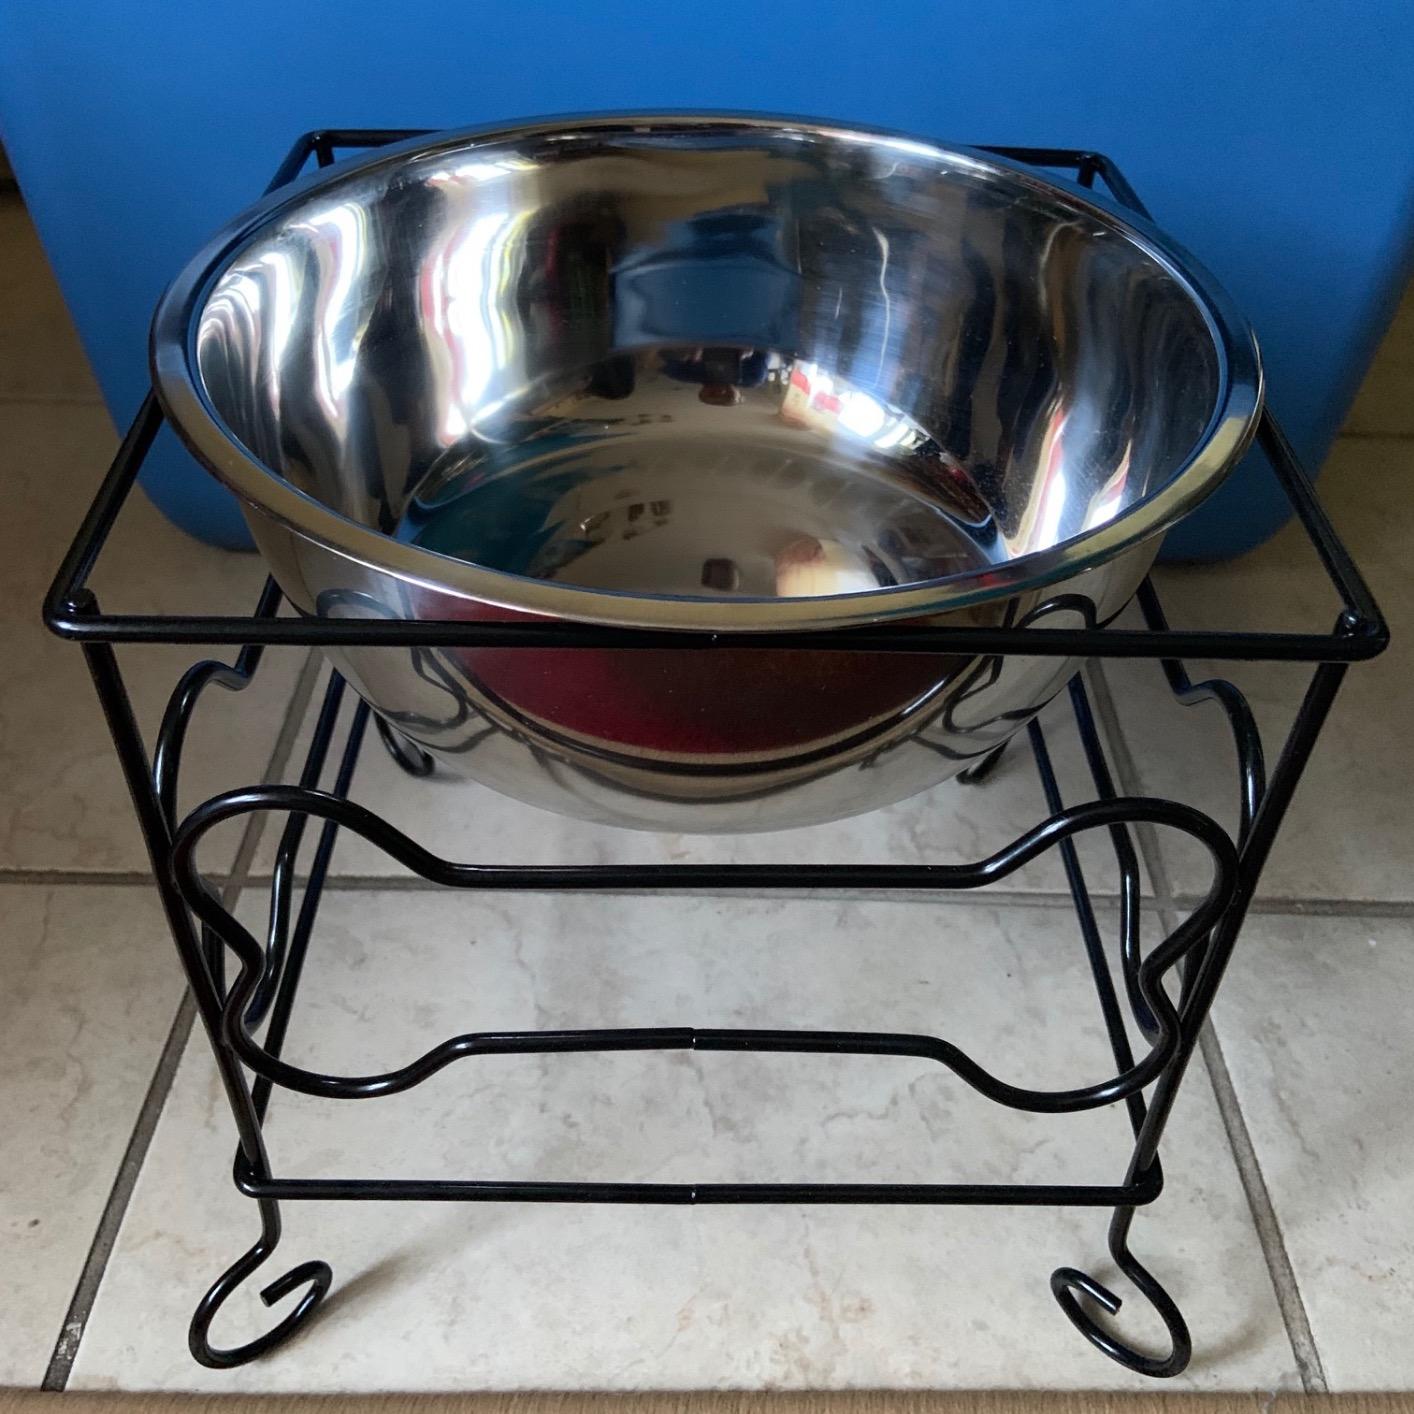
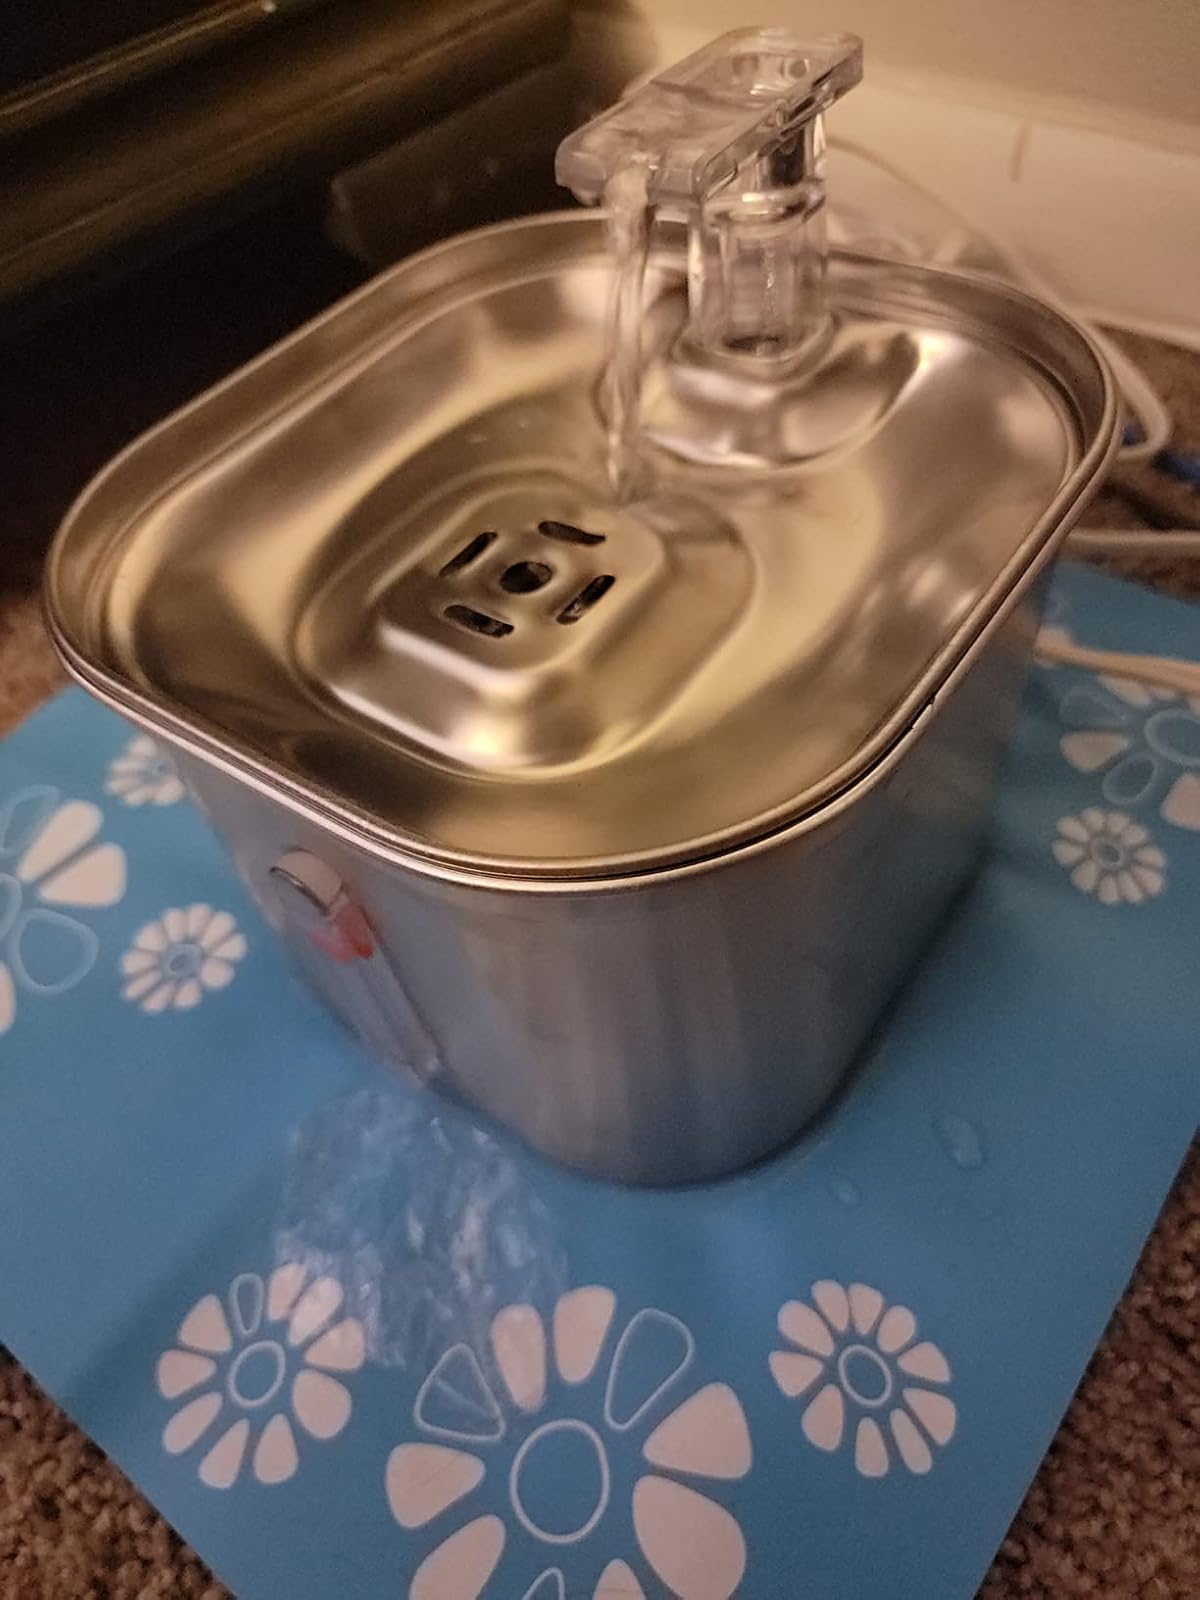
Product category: items_bowl
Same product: no